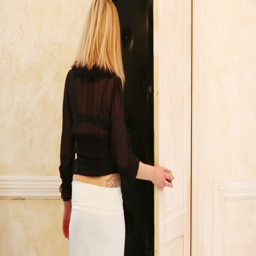
blonde girl in a black blouse and white skirt leaves the room